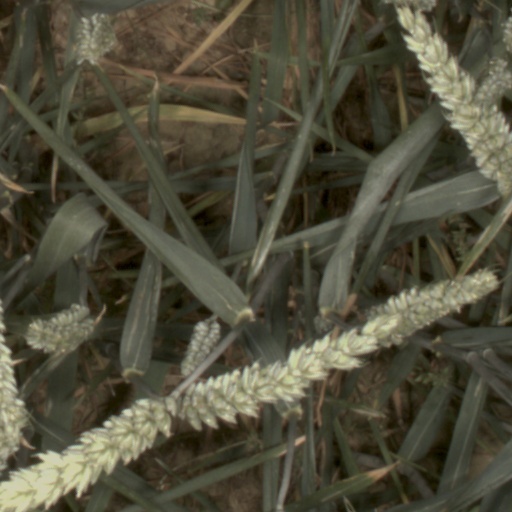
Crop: wheat